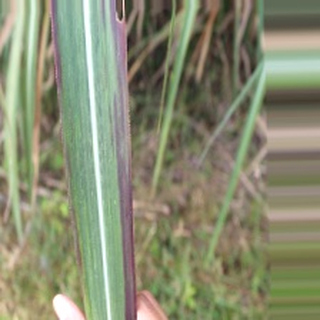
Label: sugarcane_bacterial_blight